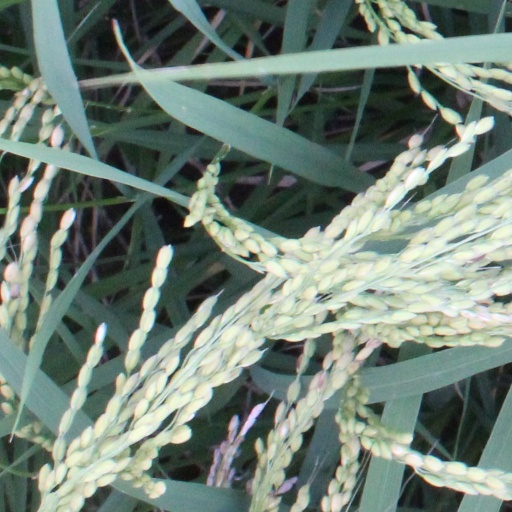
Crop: rice